The Midnight Sky

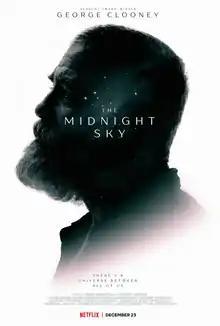
Official release poster

The Midnight Sky is a 2020 American science fiction film directed by George Clooney based on the 2016 novel "Good Morning, Midnight" by Lily Brooks-Dalton. The script was written by Mark L. Smith. Clooney plays a leading role in his film, as an aging scientist who must venture across the frigid Arctic Circle to warn off a returning interplanetary spaceship following a global catastrophe on Earth. Felicity Jones, David Oyelowo, Tiffany Boone, Demián Bichir, Kyle Chandler, and Caoilinn Springall also star.